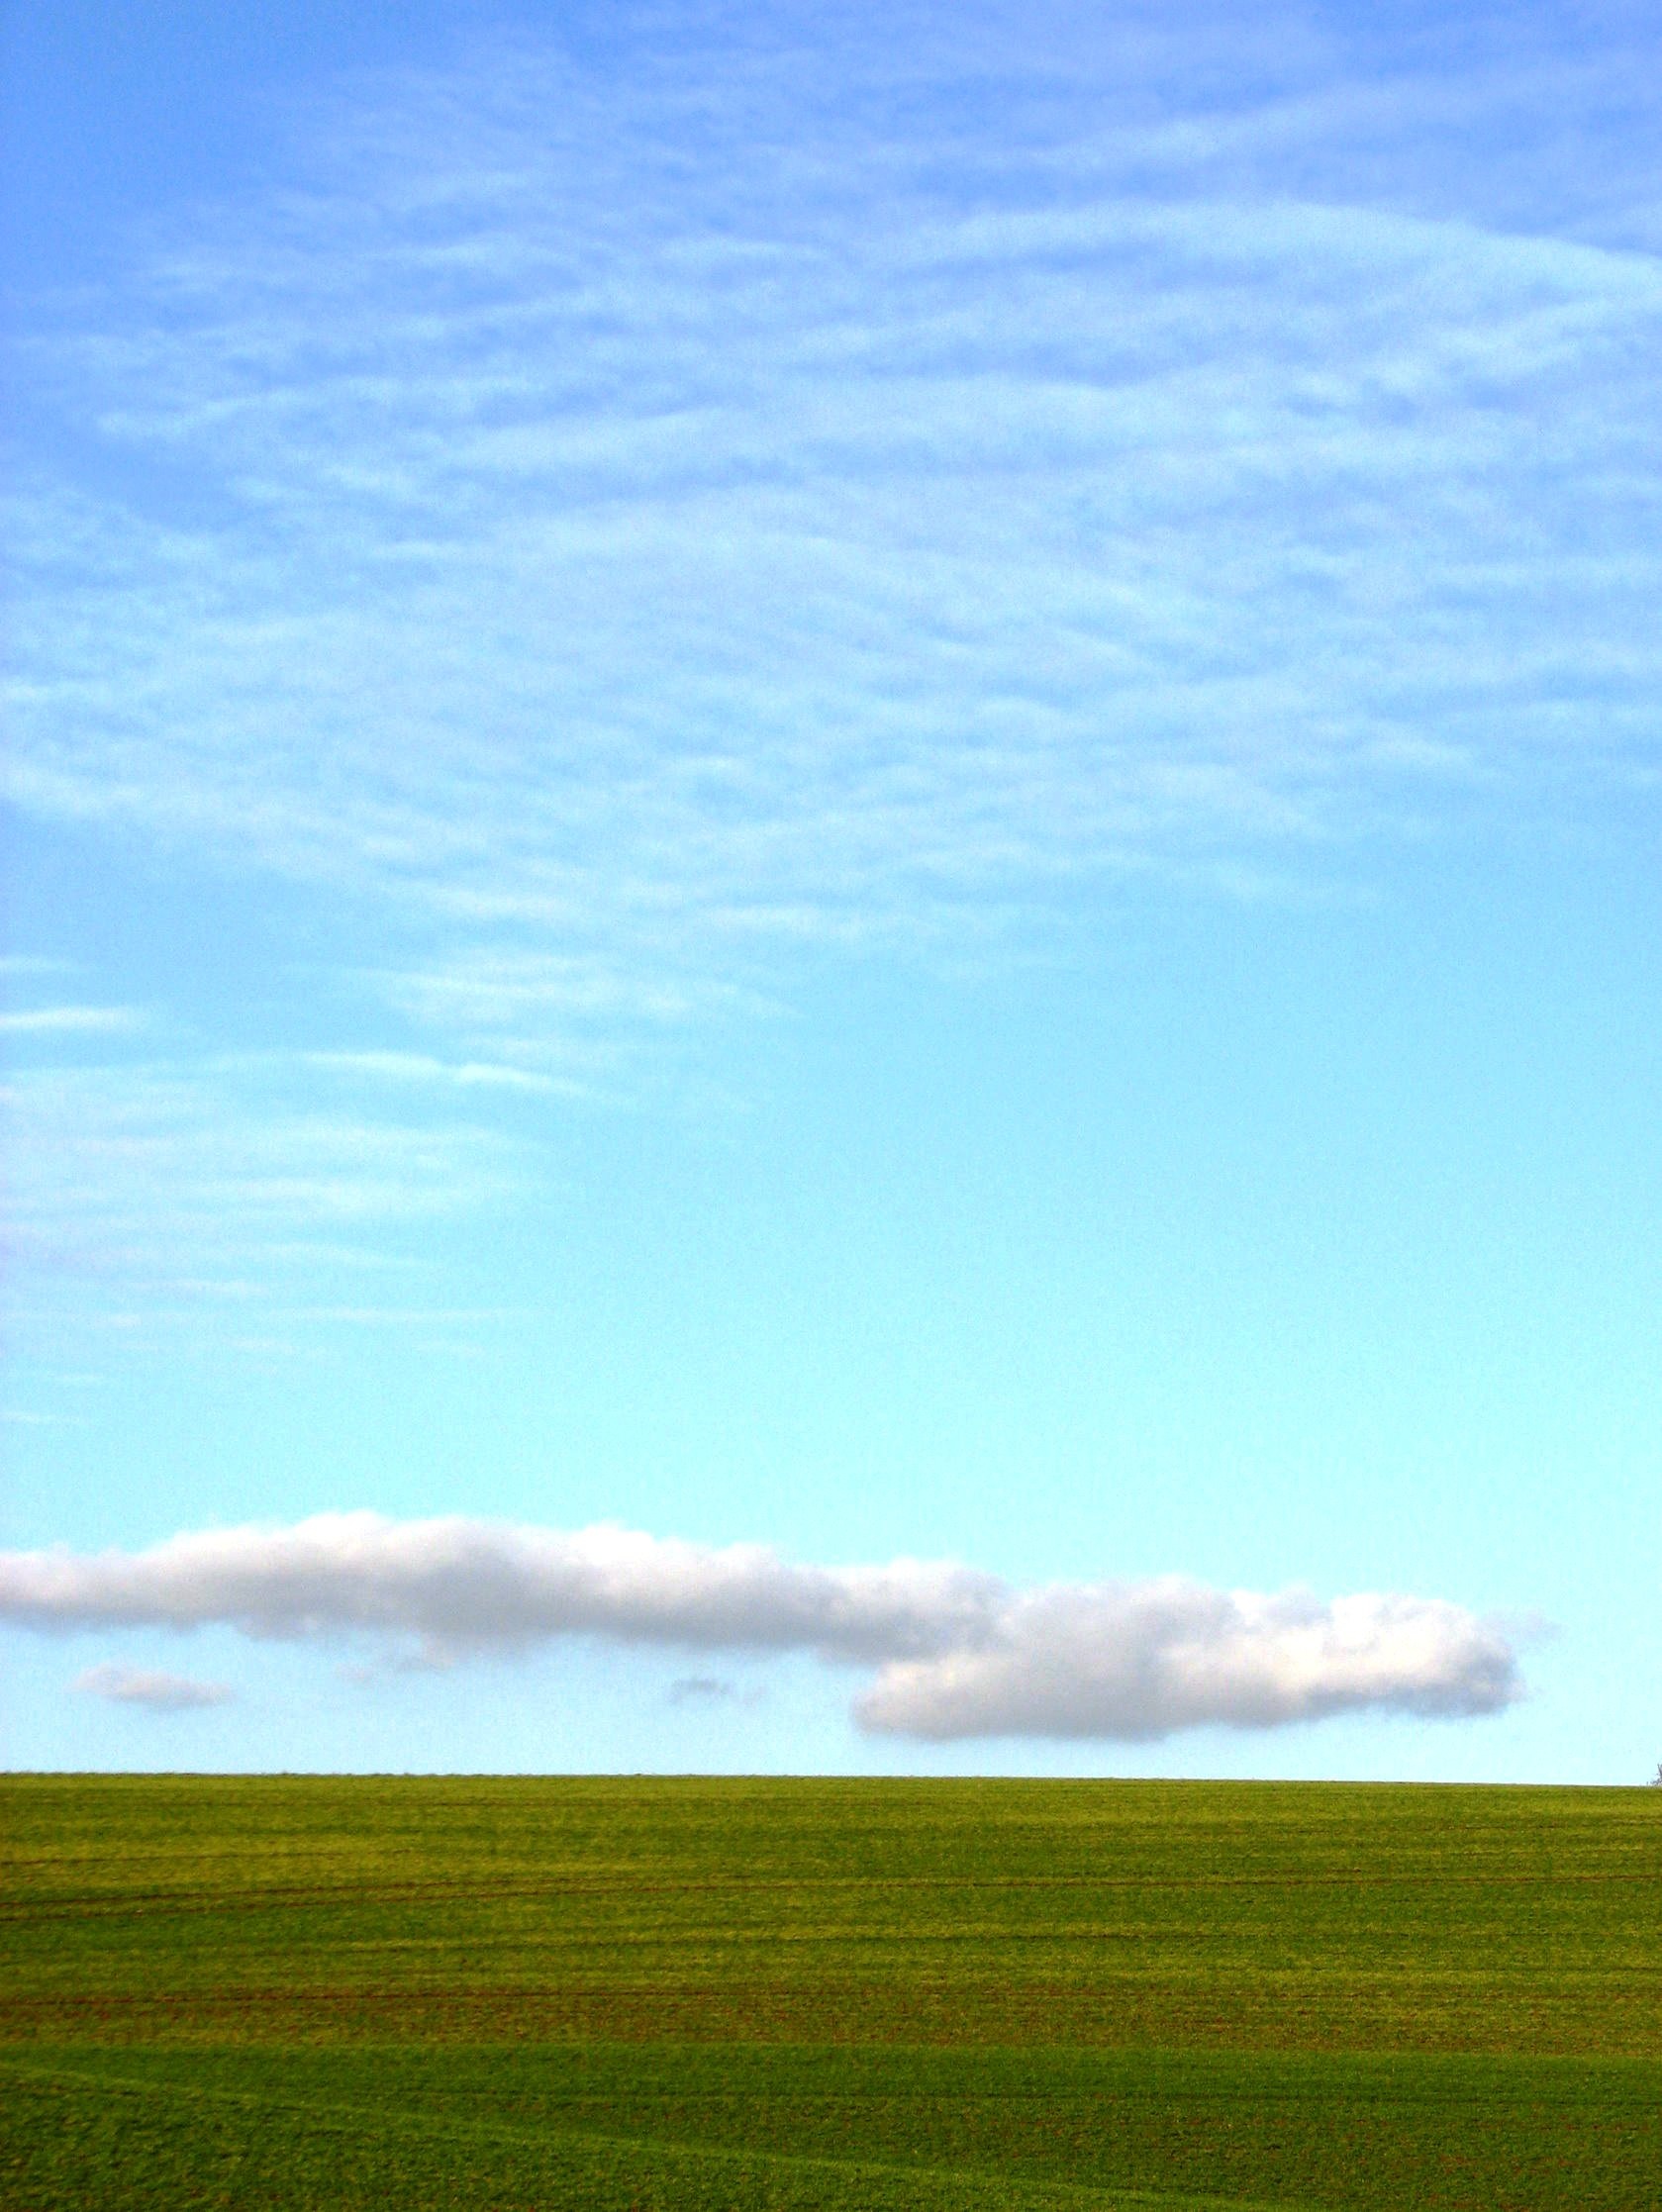
landscape, sea, grass, horizon, cloud, sky, field, lawn, meadow, prairie, sunlight, morning, hill, wind, dawn, summer, green, blue, agriculture, plain, grassland, ecosystem, steppe, rural area, meteorological phenomenon, natural environment, atmospheric phenomenon, grass family, atmosphere of earth